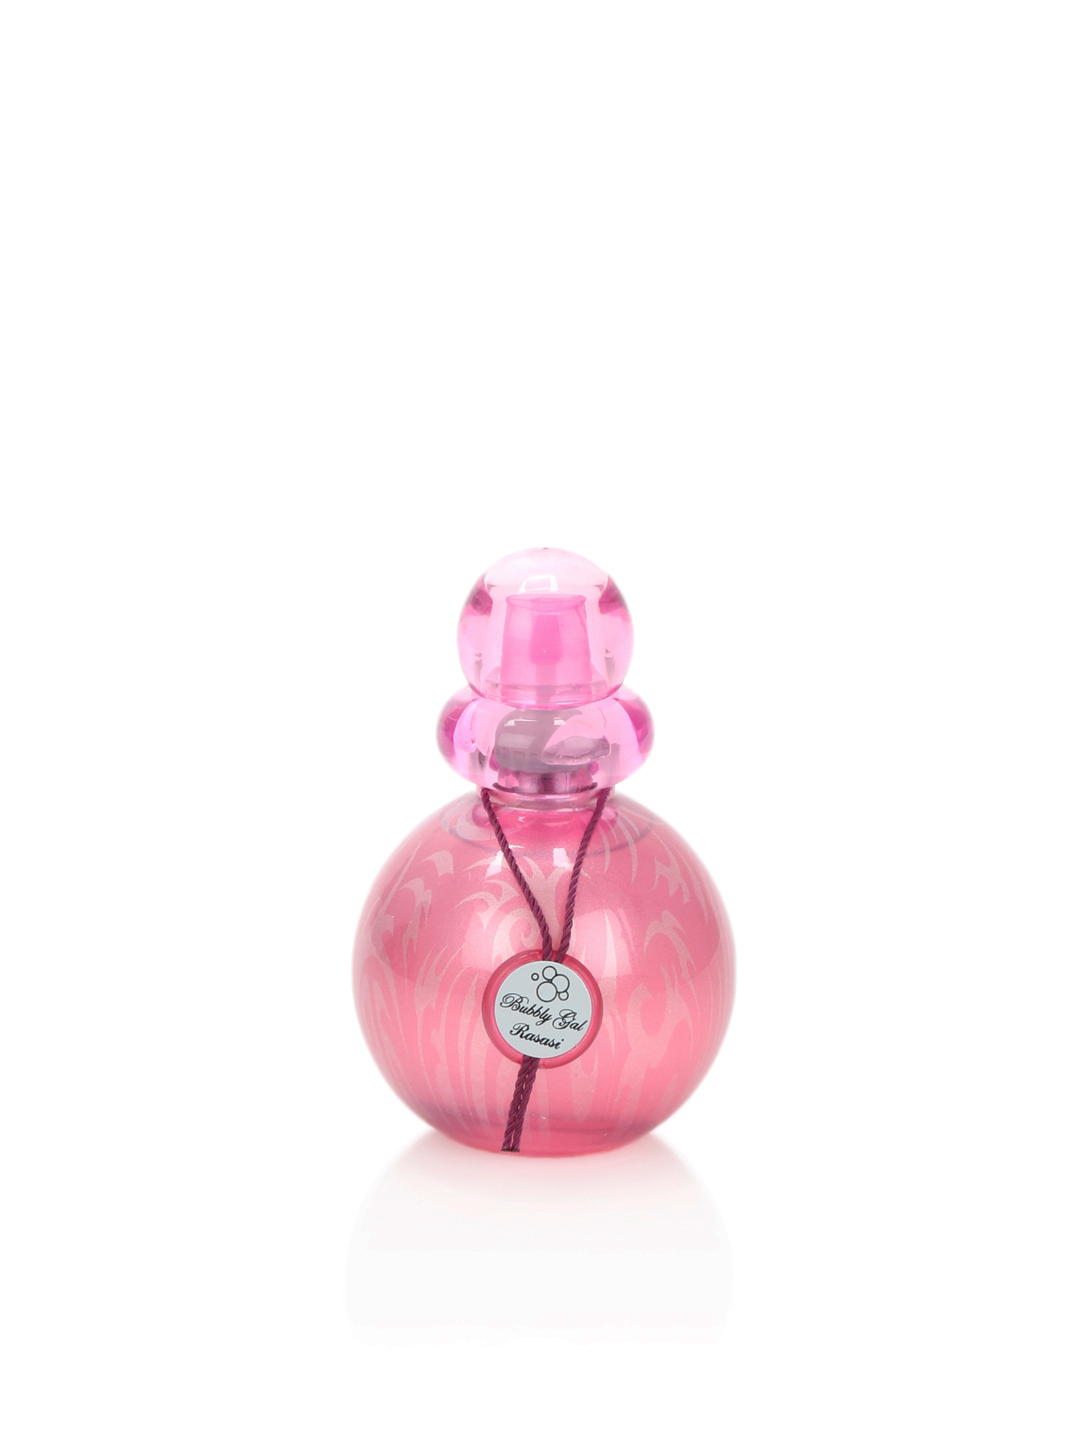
Rasasi Women Bubbly Gal Perfume
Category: Personal Care / Fragrance / Perfume and Body Mist
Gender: Women
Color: White
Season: Spring 2017
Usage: Casual